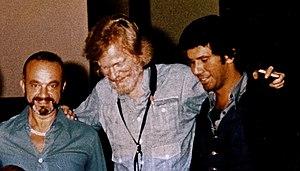
Pino Presti, pseudonyme de Giuseppe Prestipino Giarritta, est un bassiste, arrangeur, compositeur, chef d'orchestre, producteur de musique, né à Milan, en Italie, le 23 août 1943. Également artiste martial, il a obtenu le 5ᵉ dan de karaté Shotokan en 1987.